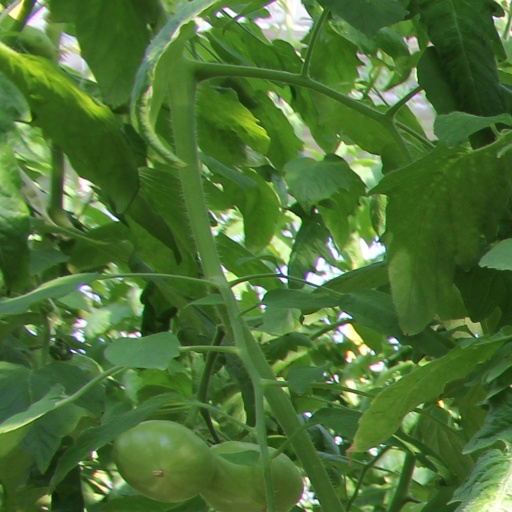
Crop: tomato